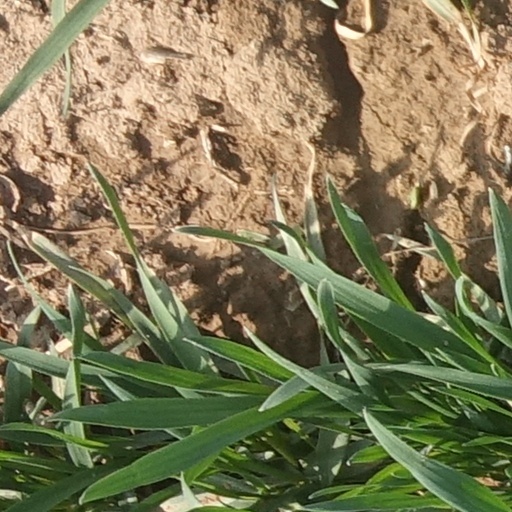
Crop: wheat